Sheep shearing

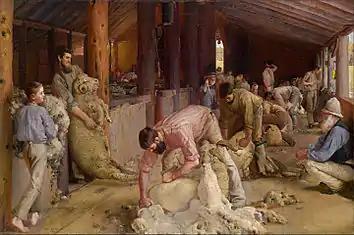
"Shearing the Rams" by Tom Roberts, 1890

Today large flocks of sheep are mustered, inspected and possibly treated for parasites such as lice before shearing can start. then shorn by professional shearing teams working eight-hour days, most often in spring, by machine shearing. These contract-teams consist of shearers, shed hands and a cook (in the more isolated areas). Their working hours and wages are regulated by industry awards. A working day starts at 7:30 am and the day is divided into four "runs" of two hours each. "Smoko" breaks are a half-hour each and a lunch break is taken at midday for one hour. Most shearers are paid on a piece-rate per sheep. Shearers who "tally" more than 200 sheep per day are known as "gun shearers". Typical mass shearing of sheep today follows a well-defined workflow: